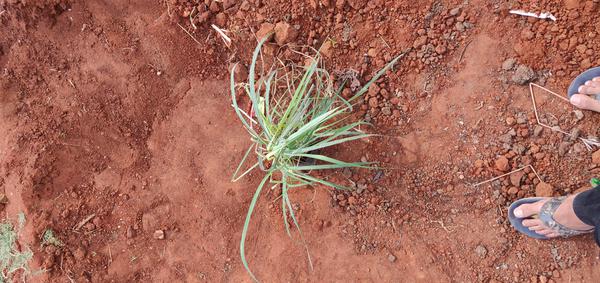
Plant: Lemon_grass